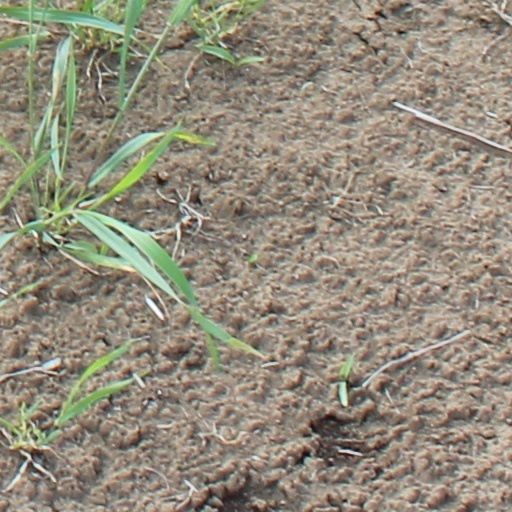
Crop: wheat